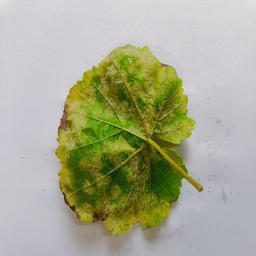
Label: Downy Mildew